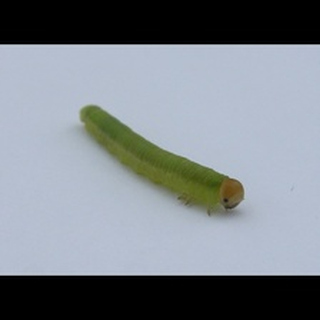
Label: wheat_stem_fly